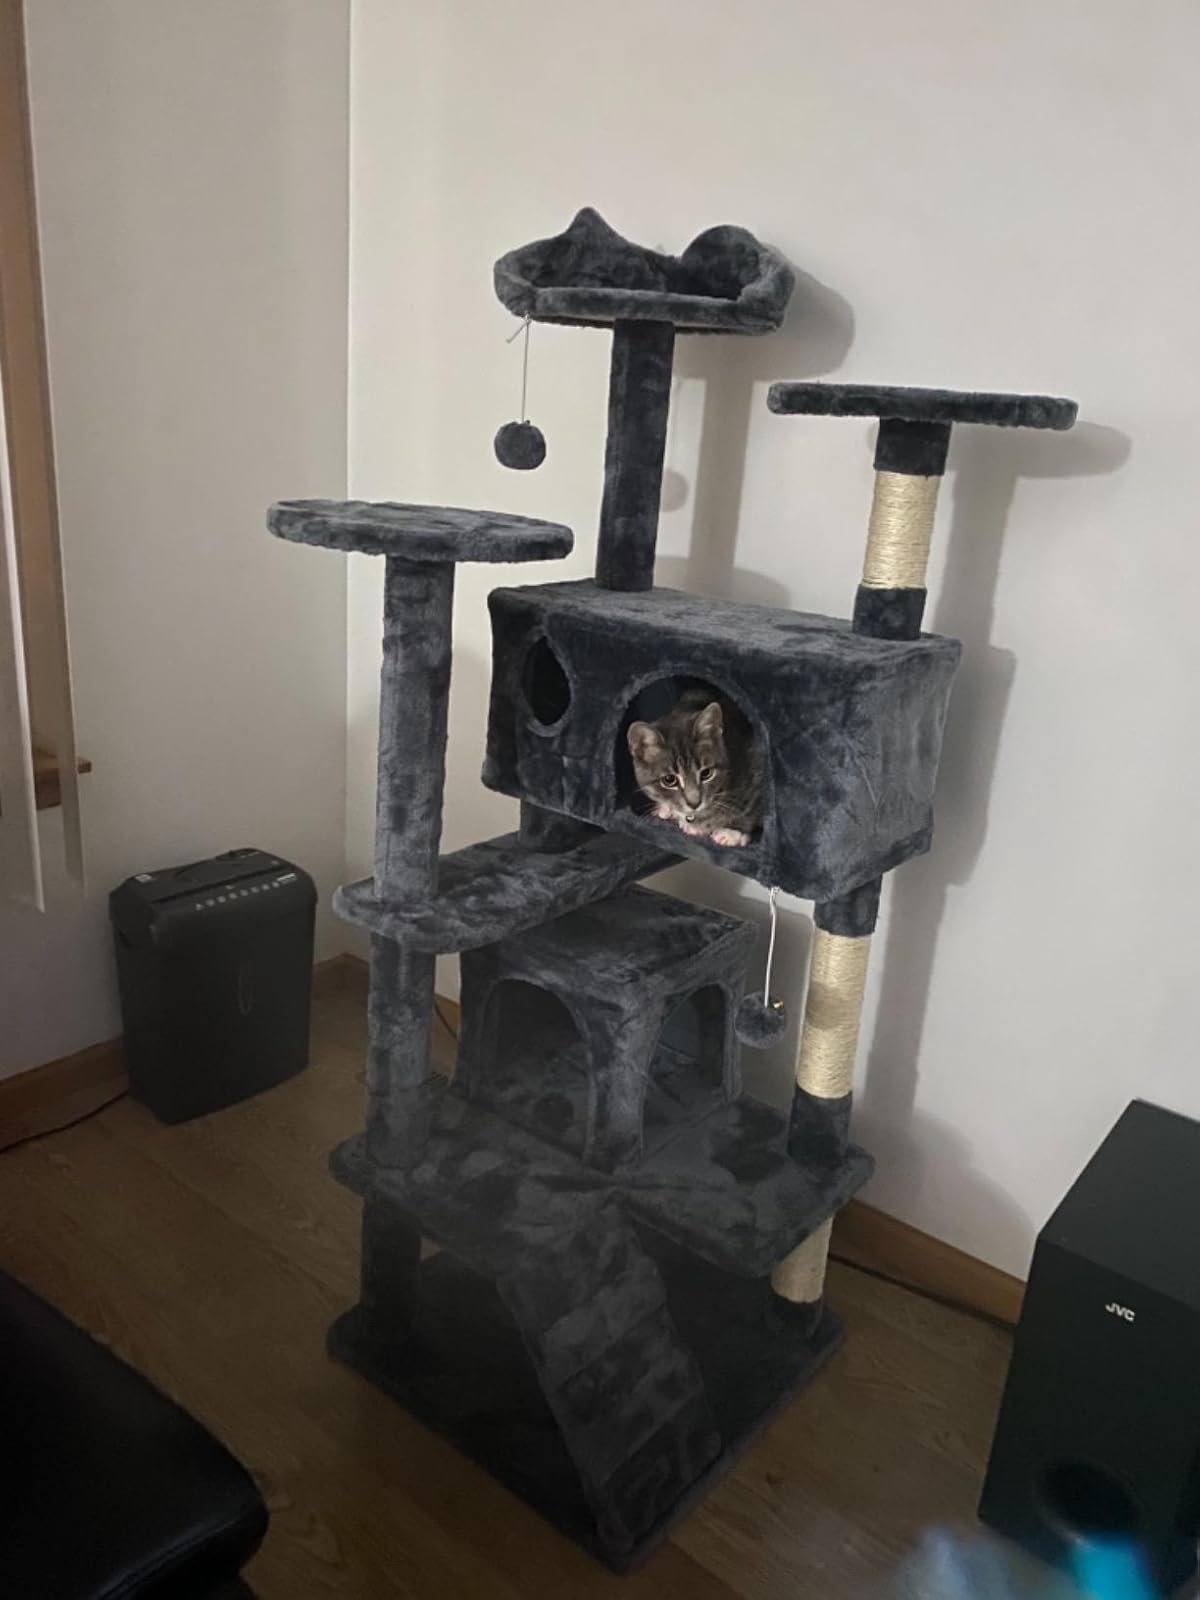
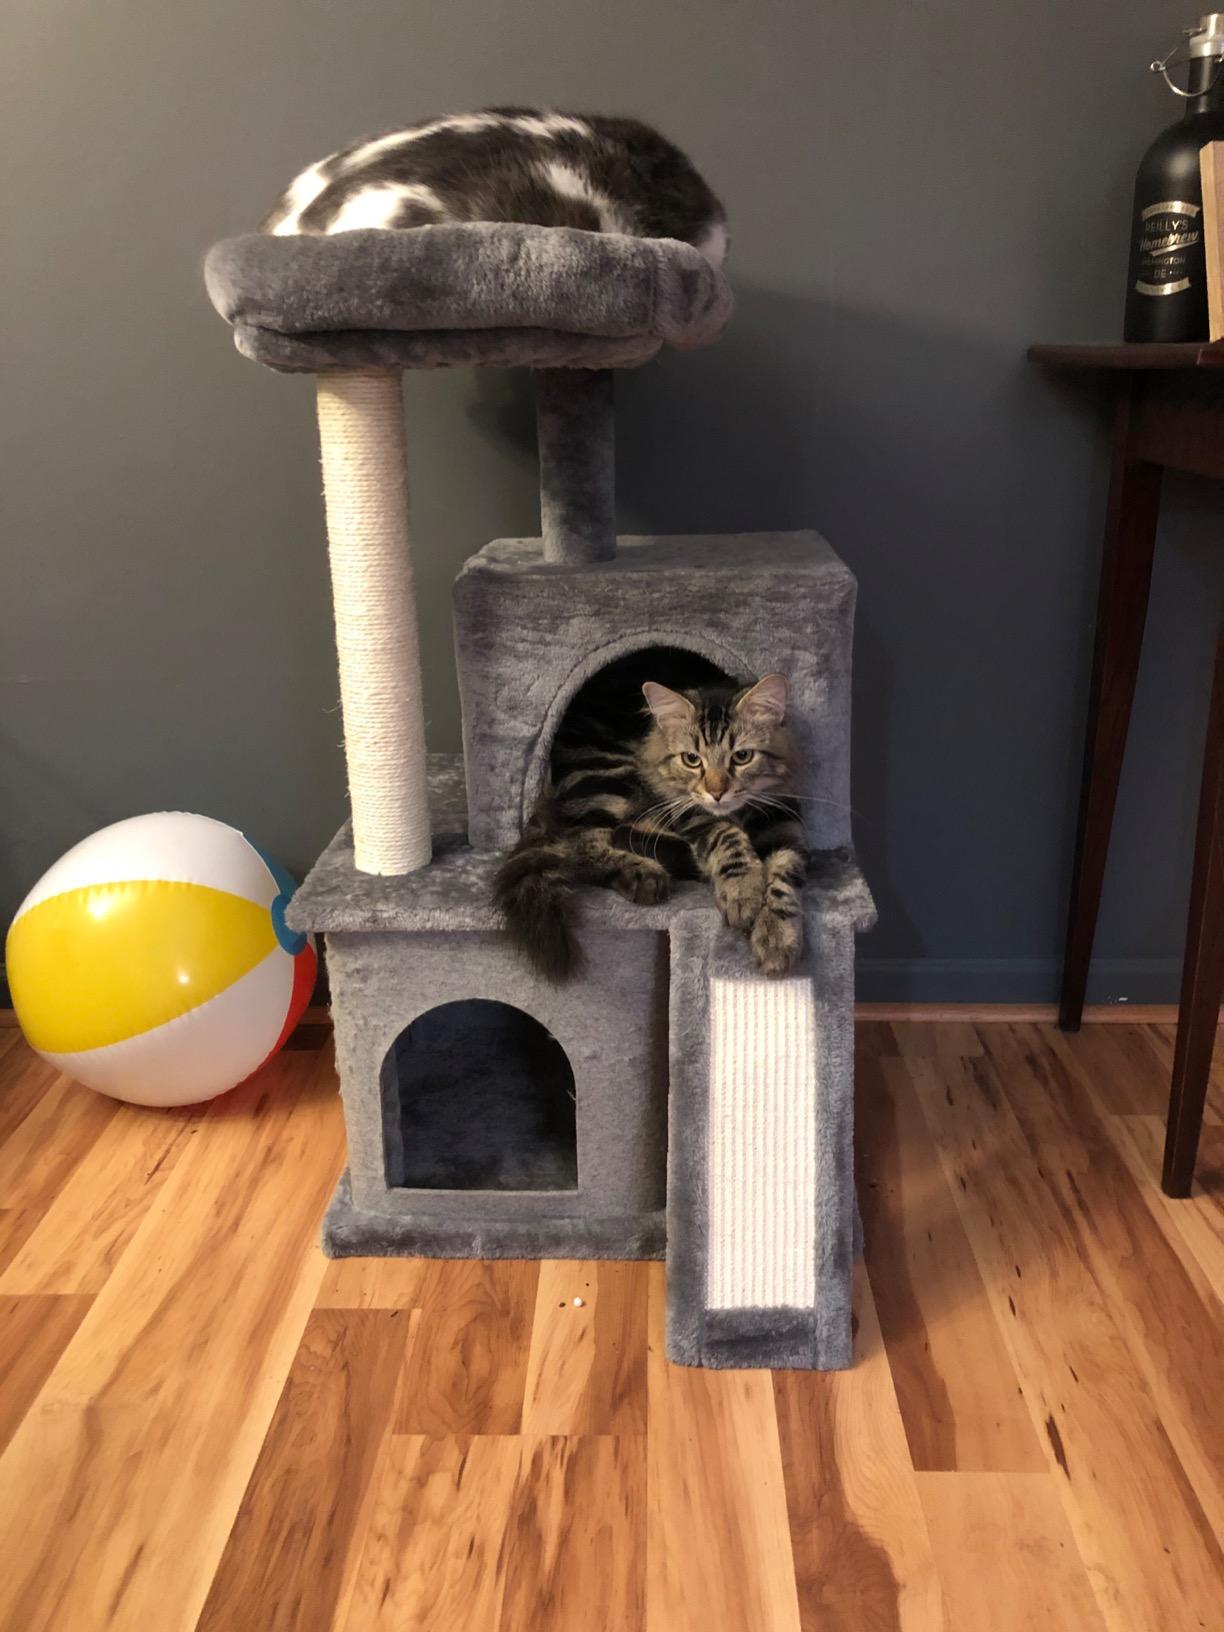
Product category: items_cat tree
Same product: no